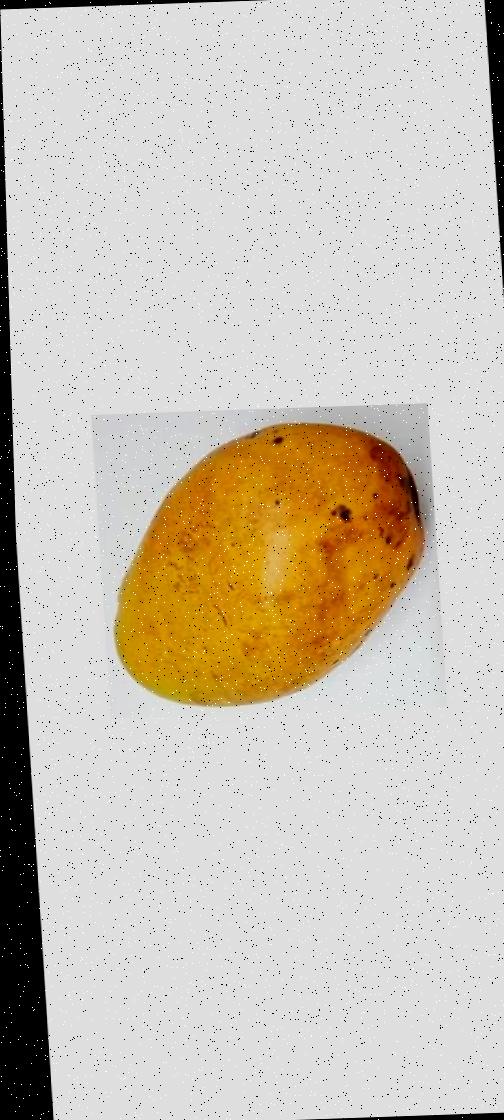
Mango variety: Bari-11